René Goulaine de Laudonnière

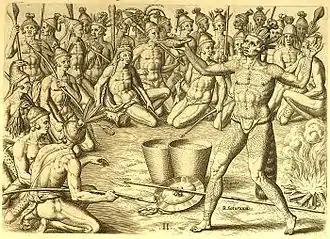
One of Theodor de Bry's engravings, supposedly based on drawings by Jacques LeMoyne, depicting Chief Saturiwa preparing his men for battle.

During a hurricane, Ménendez had sent Spanish troops marching north overland to attack Fort Caroline on 20 September. They overwhelmed the lightly defended Huguenot garrison and killed most of the male colonists, about 140; about 60 women and children were spared. Laudonnière and 40-50 others managed to escape. He made his way to the river's mouth, where Ribault's son was anchored with three ships. He set sail in the younger Ribault's company but eventually headed home on a lone vessel, unexpectedly landing in Wales.